Leopoldo Franchetti

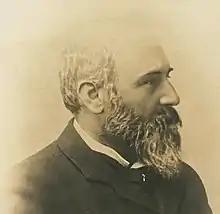

Leopoldo Franchetti (31 May 1847 – 4 November 1917) was an Italian publicist, politician, and patron. He was a deputy in the Italian Chamber of Deputies and later became a Senator. He was very active in promoting education and concrete solutions for economic, social and political problems in Italy both through his own political initiatives and through his support of his wife Alice Hallgarten.